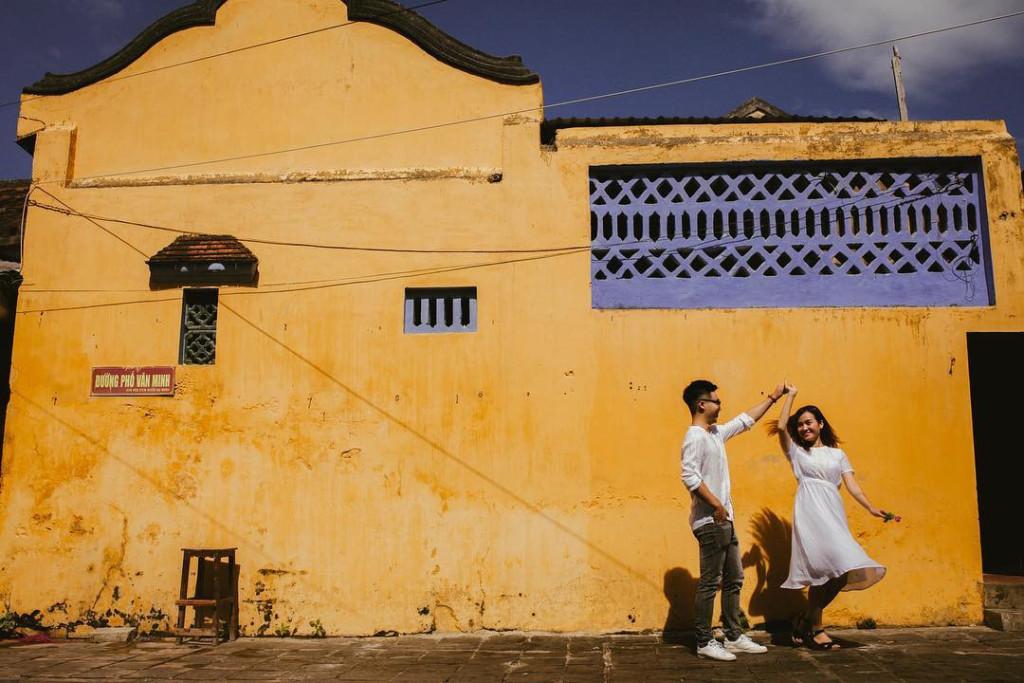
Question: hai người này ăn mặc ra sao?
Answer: người nam mặc áo trắng, giày trắng và quần dài xám, người nữ mặc váy trắng và giày đen